Emmanuel College, Toronto

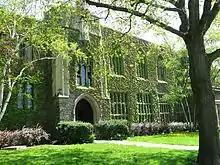
Emmanuel College

Emmanuel College has its origins in Victoria College, a Methodist college founded in 1836. From 1871 it operated a Faculty of Theology training candidates for the ministry of the Wesleyan Methodist Church. In 1884, with the merger of the Wesleyan Methodists and the Methodist Episcopal Church (MEC) into a single Methodist Church of Canada, the seminary the MEC had established at Albert University in 1857 merged into Victoria.